Xanthoproteic reaction

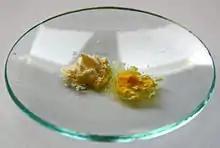
Product of the xanthoproteic reaction with the characteristic yellow color

The xanthoproteic reaction is a method that can be used to detect a presence of protein soluble in a solution, using concentrated nitric acid. The test gives a positive result in amino acids carrying aromatic groups, especially in the presence of tyrosine. If the test is positive the proof is neutralized with an alkali, turning dark yellow. The yellow colour is due to xanthoproteic acid which is formed due to nitration of certain amino acids, most common examples being tyrosine and tryptophan. This chemical reaction is a qualitative test, determining the presence or absence of proteins.